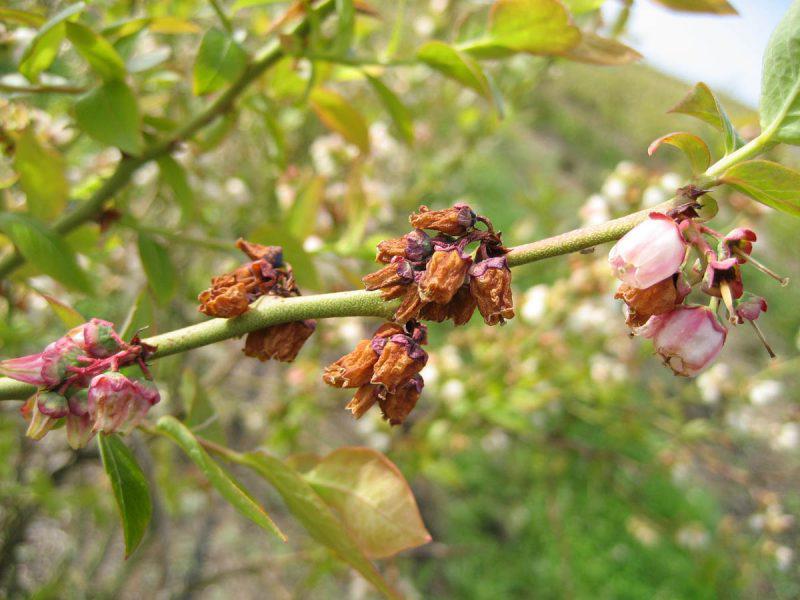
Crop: blueberry
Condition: scorch